Guernsey

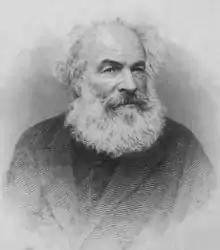
George Métivier

Saint Peter Port Harbour is the main port on the island, with ports existing elsewhere, including in St Sampson.